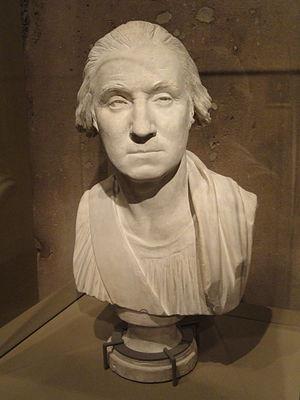
George Washington est une statue de George Washington réalisée par Jean-Antoine Houdon à la fin du XVIIIᵉ siècle.